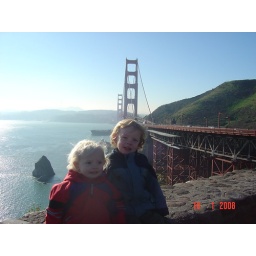
the kids in front of the golden gate bridge